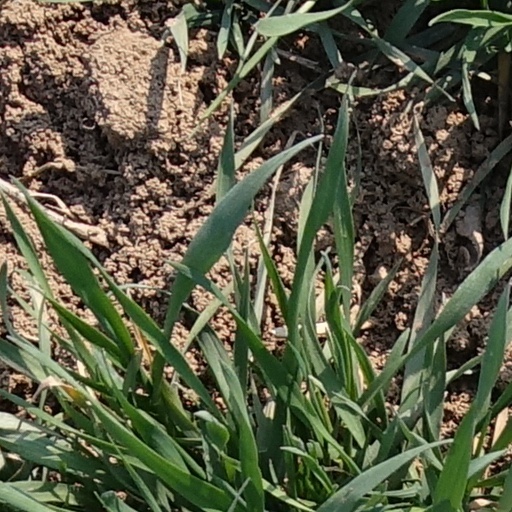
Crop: wheat